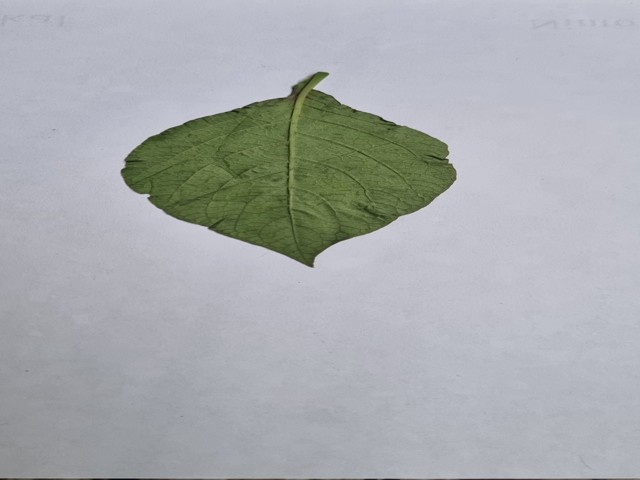
Plant: apang